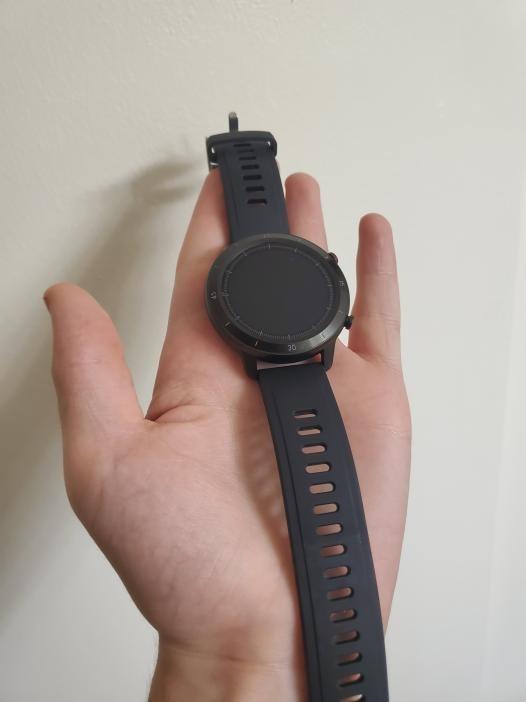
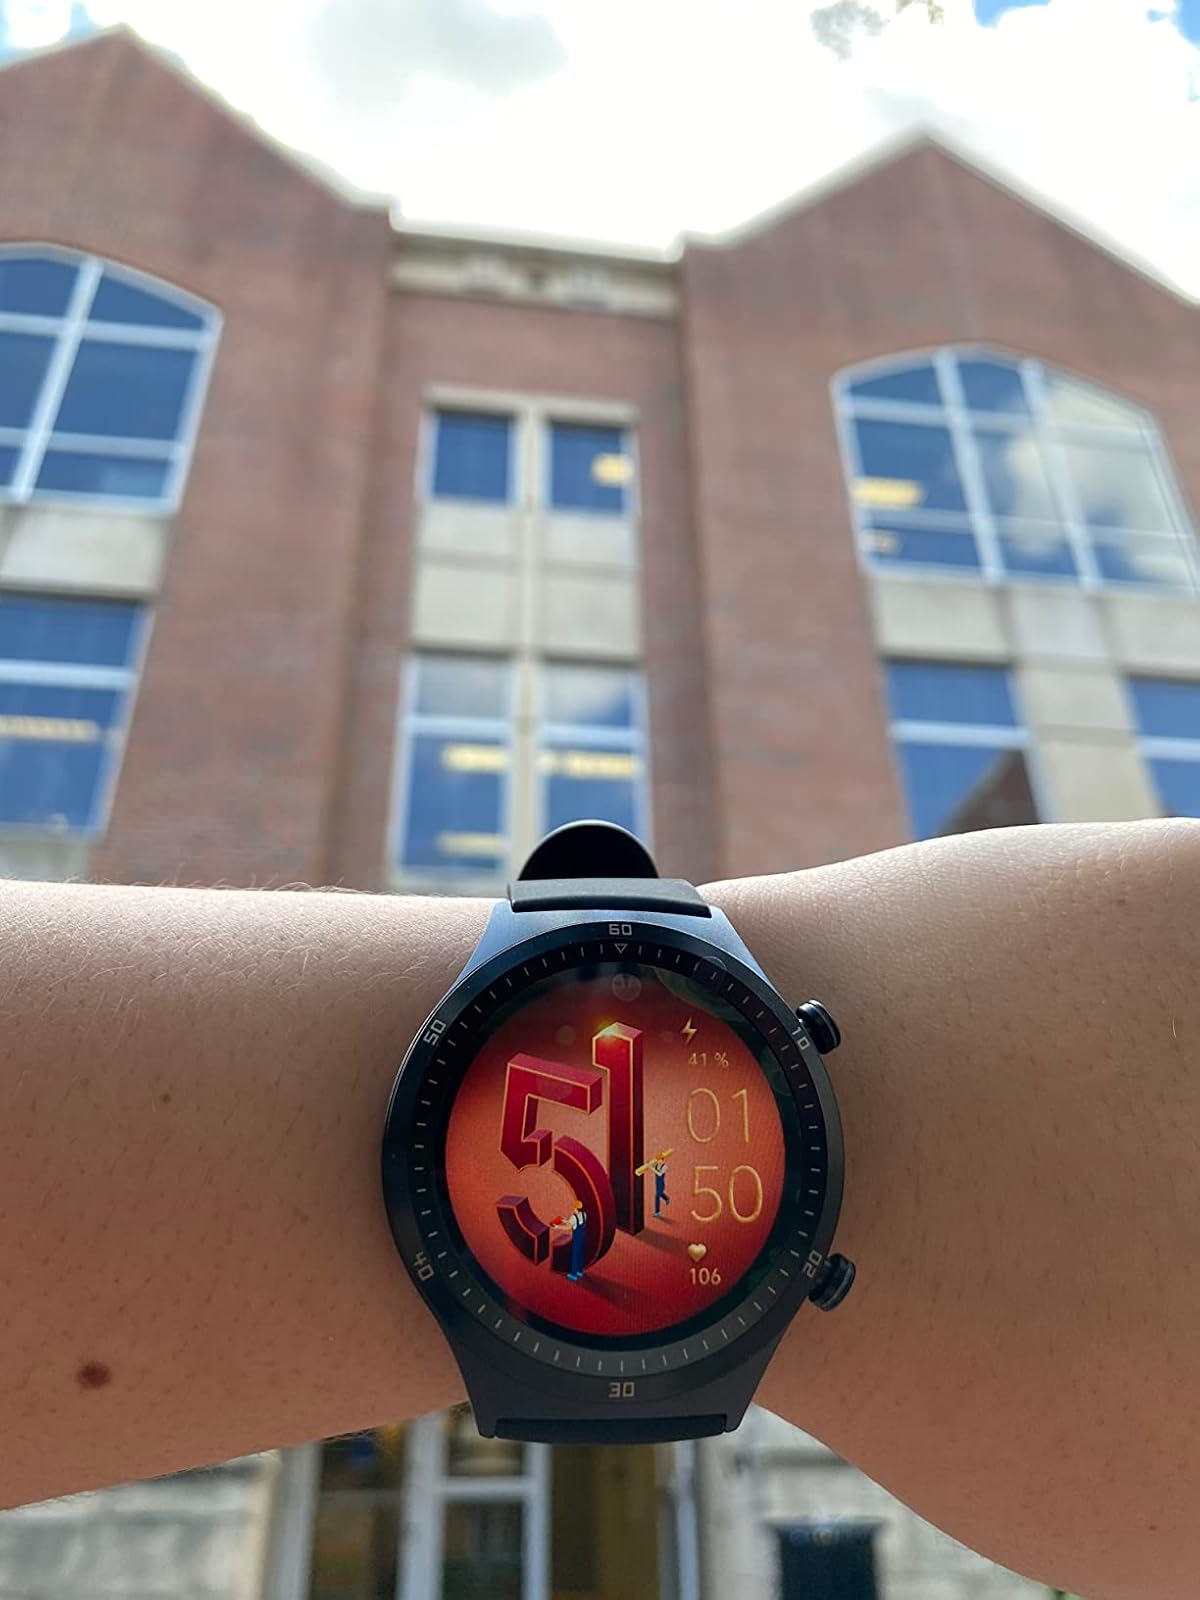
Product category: smartwatch
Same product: no